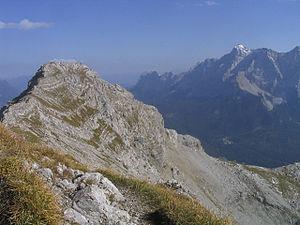
Le Daniel est un sommet des Alpes, à 2 340 m, point culminant des Alpes d'Ammergau, en Autriche, dans le Land du Tyrol.